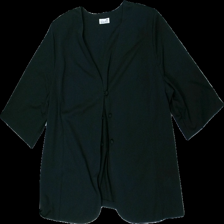
View: front
Type: Blouse
Category: Ladies
Brand: Not in the list
Brand text on label: Karelia
Colors: Black
Material: 70% Polyester 30% Cotton
Cut: None
Season: All
Trend: 80s
Price range: 100-150
Recommended usage: Reuse